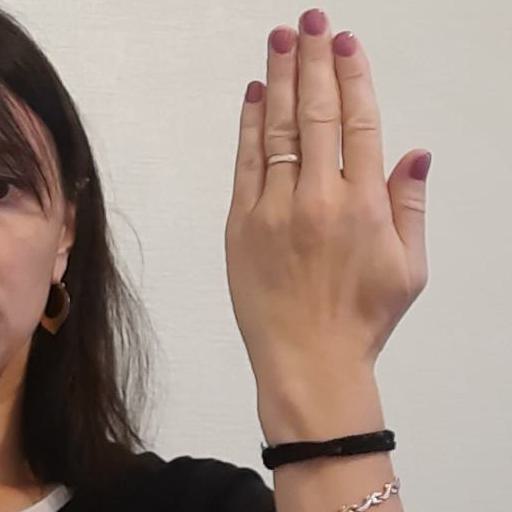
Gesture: stop_inverted